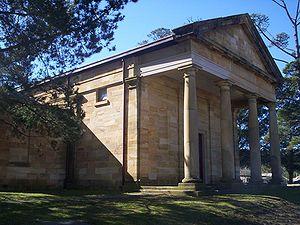
Berrima est un village australien situé dans le comté de Wingecarribee en Nouvelle-Galles du Sud. Sa population s'élève à 666 habitants en 2016.